Robert Carter (basketball)

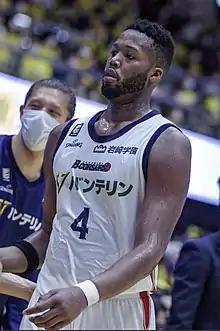
Carter playing for Yokohama

Robert Lawrence Carter Jr. (born April 4, 1994) is an American professional basketball player who last played for the Wonju DB Promy of the Korean Basketball League (KBL). Born in Thomasville, Georgia, he played basketball for the high school of his hometown as well as Shiloh High School in Snellville, Georgia. Carter played collegiately for Georgia Tech and Maryland.